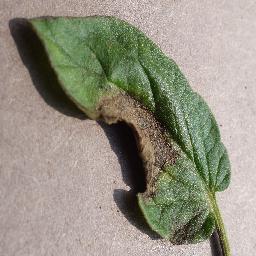
Label: Tomato___Late_blight